Mount Eba Station

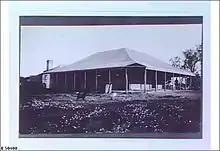
Mount Eba Homestead ca.1912

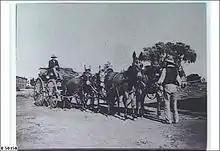
Mules cart, Mt. Eba ca.1880

Mount Eba Station is a pastoral lease in outback South Australia that operates as a sheep station.